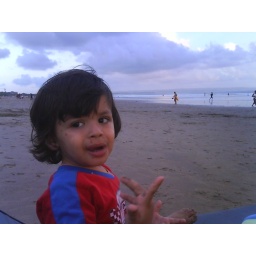
boy playing in the beach